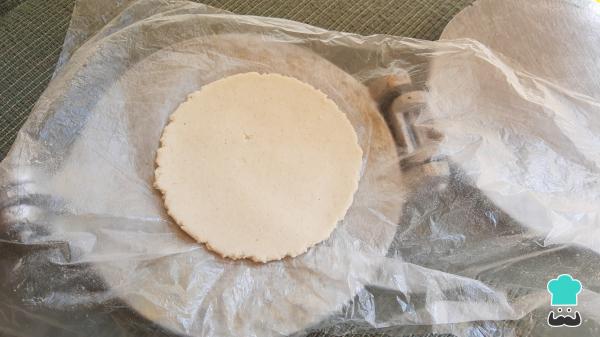
Para hacer los salbutes yucatecos, toma una porción de masa de aproximadamente 30 gramos, boléalas y comienza a dar forma circular, apóyate con una prensa para tortillas o con tus manos hasta que obtengas un grosor de unos 5 mm y unos 8 cm de diámetro.